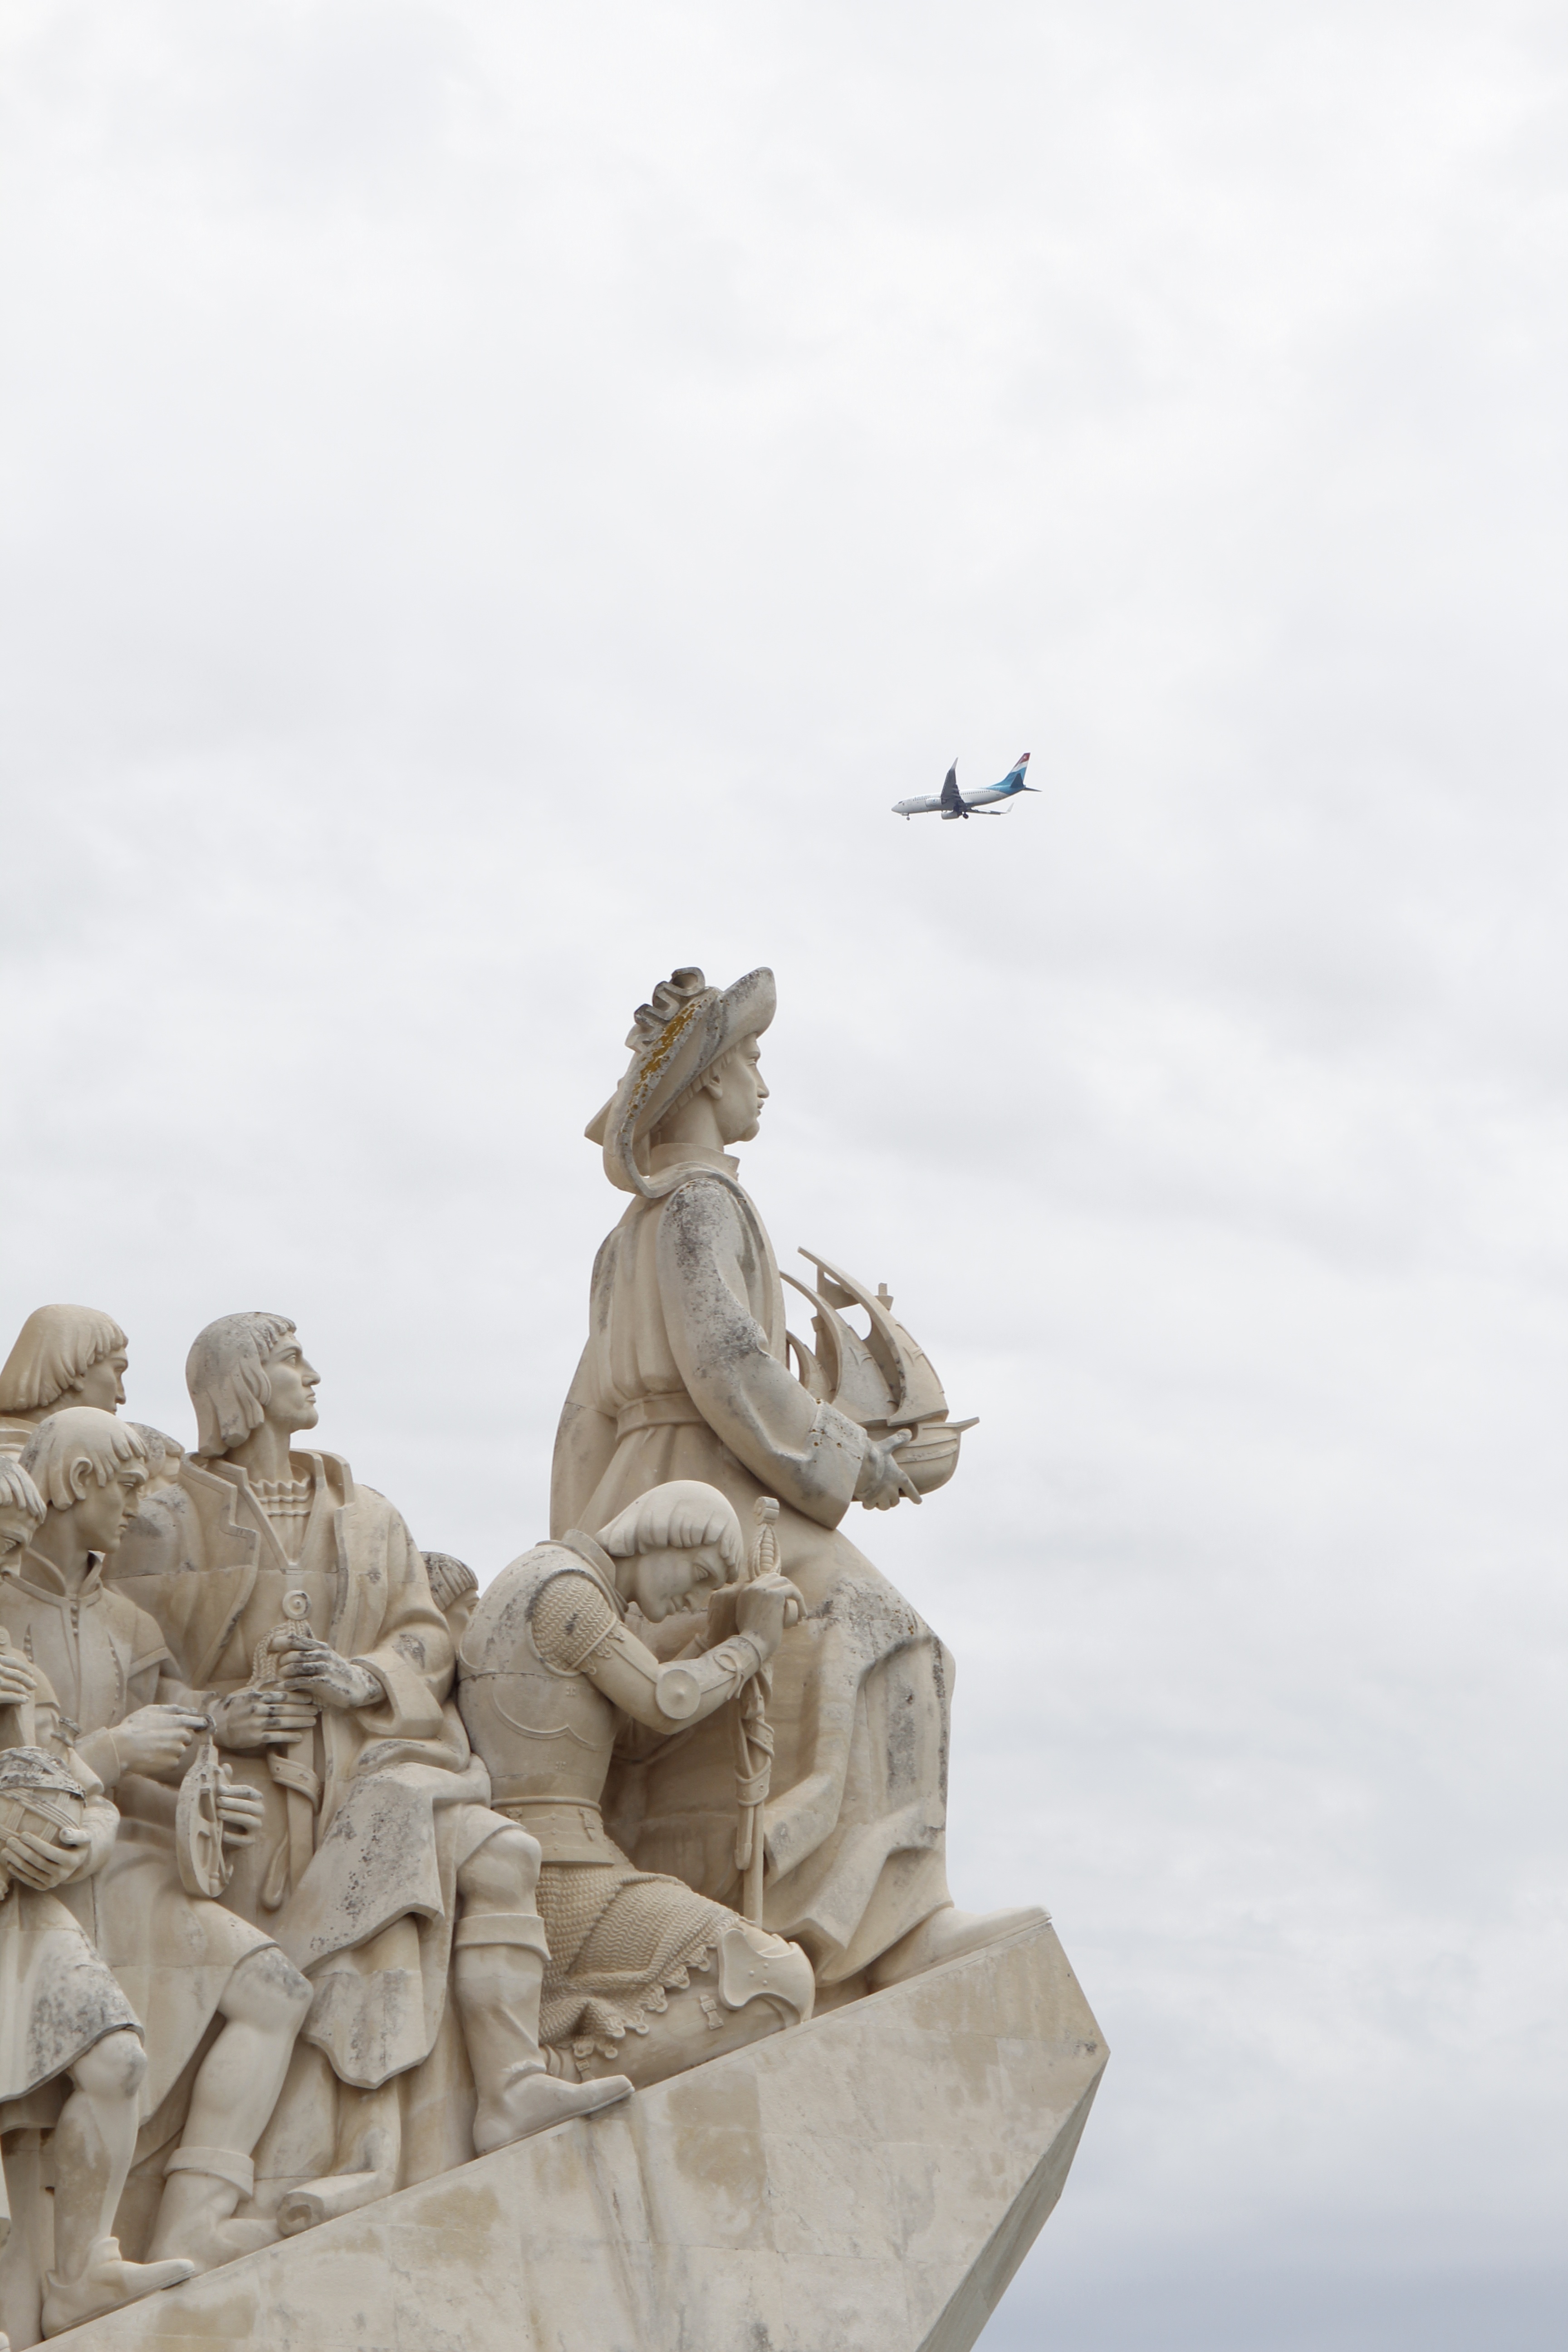
cloud, architecture, sky, monument, statue, holiday, landmark, tourism, artwork, places of interest, sculpture, memorial, nostalgic, historically, lisboa, lisbon, stock photography, classical sculpture